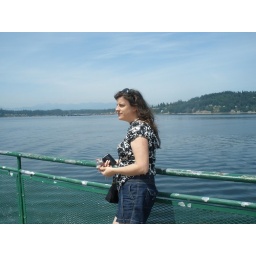
Emily on the ferry boat on our way to her parents house in Indianola.